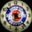
Label: clock